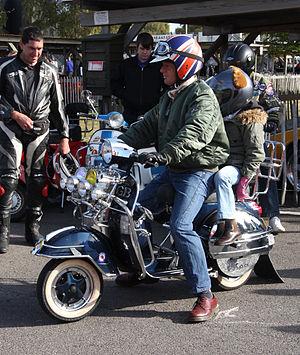
Le terme « biplace » désigne un véhicule ne pouvant accueillir que deux personnes. Il est communément utilisé pour désigner des aéronefs. Cependant on peut également l'utiliser pour designer certains bateaux, ainsi que des véhicules terrestres.